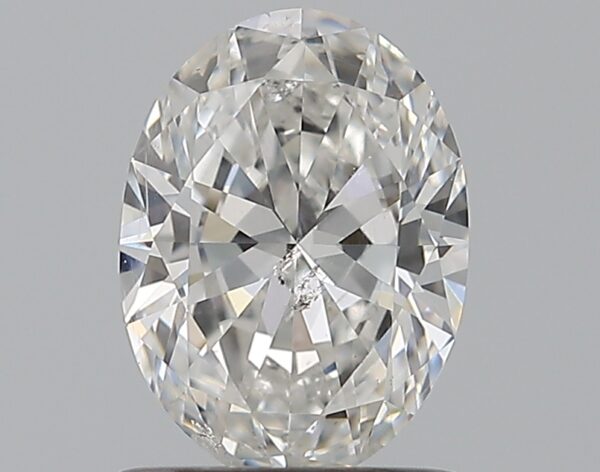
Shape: oval
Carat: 0.9
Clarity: SI2
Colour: F
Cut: EX
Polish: EX
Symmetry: VG
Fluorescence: M
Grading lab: GIA
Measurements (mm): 7.51 x 5.49 x 3.25